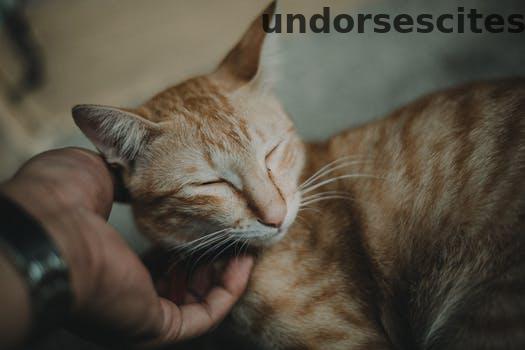
Label: Watermark